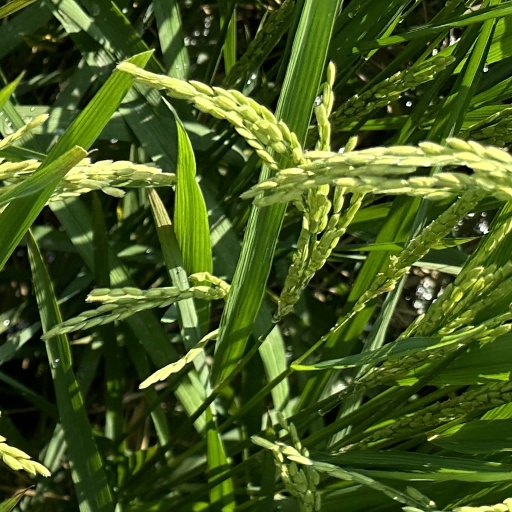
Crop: rice